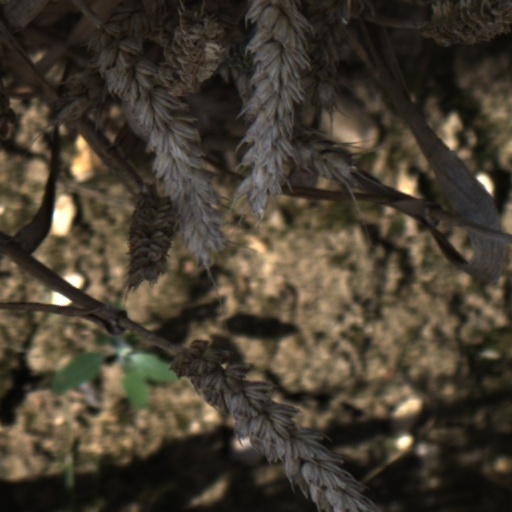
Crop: wheat